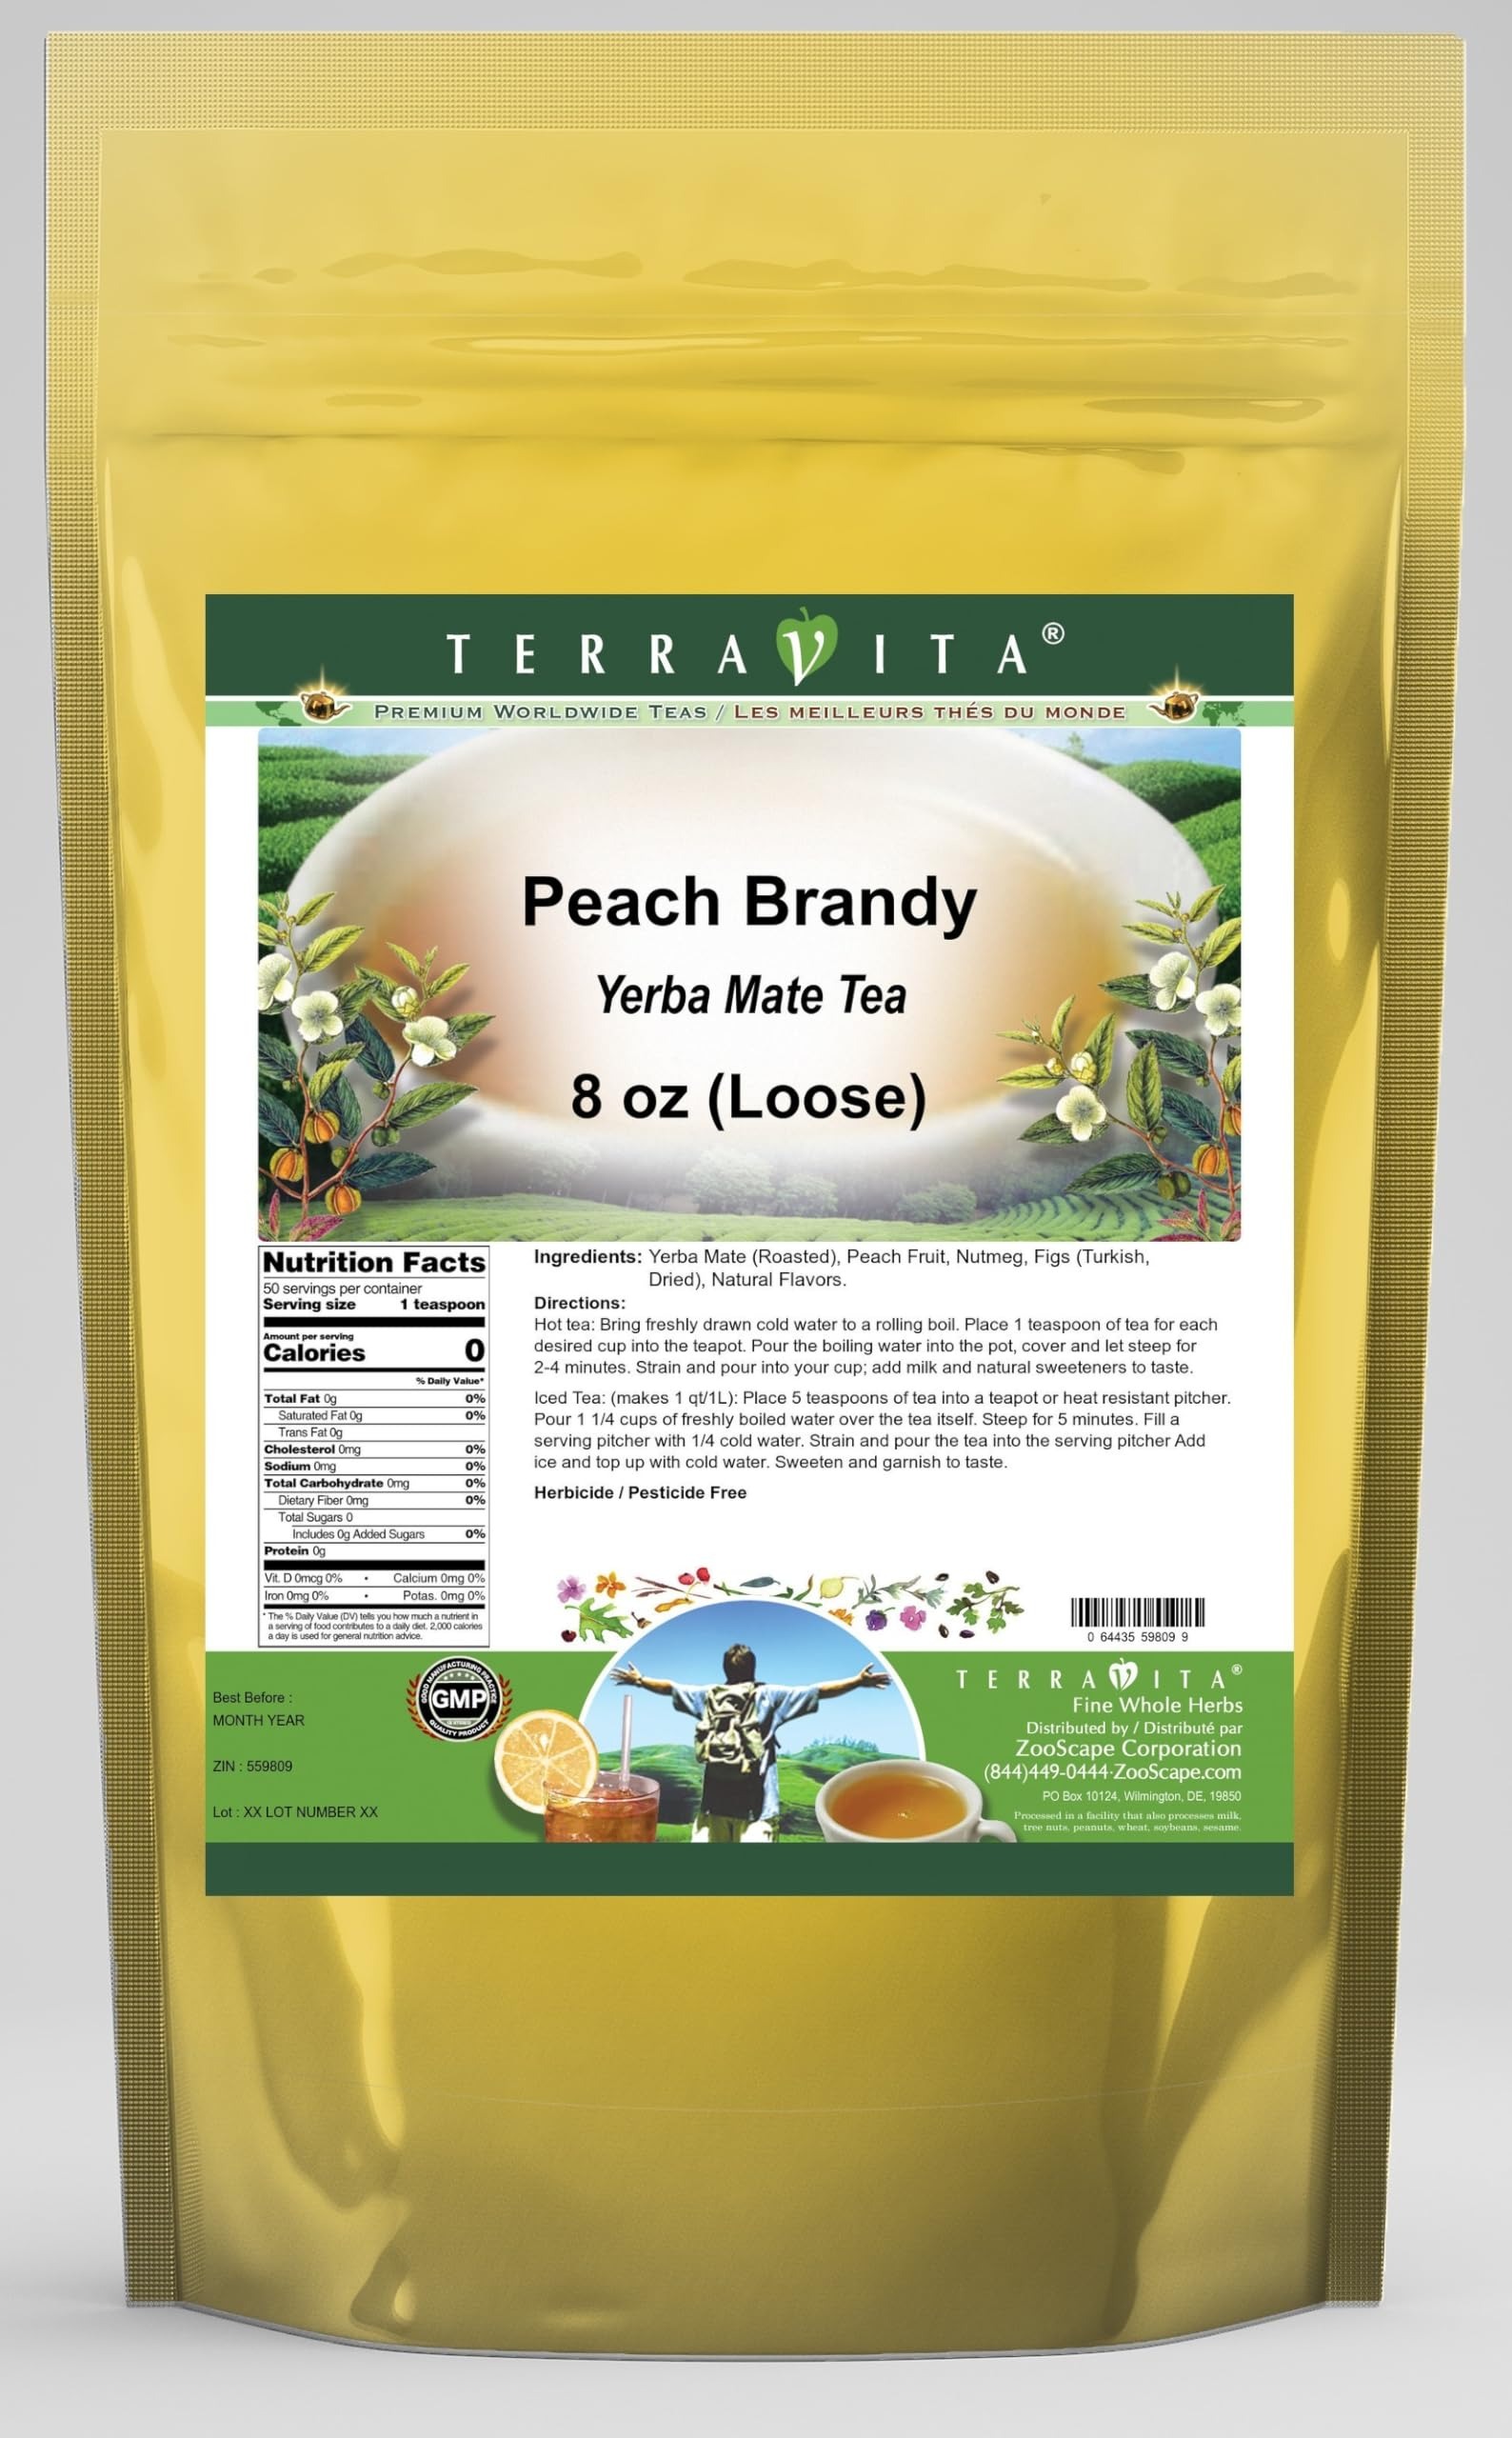
Item Name: Peach Brandy Yerba Mate Tea (Loose) (8 oz, ZIN: 559809) - 3 Pack
Bullet Point: Our Peach Brandy Yerba Mate tea is a scrumptuous all-natural flavored Yerba Mate coffee substitute with Peach Fruit, Nutmeg and Figs (Turkish, Dried) that will refresh you with its terrific taste! You will enjoy the earthy and acidity-free Peach Brandy aroma and flavor again and again! - Ingredients: Yerba Mate, Peach Fruit, Nutmeg, Figs (Turkish, Dried) and Natural Peach Brandy Flavor.
Product Description: Our Peach Brandy Yerba Mate tea is a scrumptuous all-natural flavored Yerba Mate coffee substitute with Peach Fruit, Nutmeg and Figs (Turkish, Dried) that will refresh you with its terrific taste! You will enjoy the earthy and acidity-free Peach Brandy aroma and flavor again and again! - Ingredients: Yerba Mate, Peach Fruit, Nutmeg, Figs (Turkish, Dried) and Natural Peach Brandy Flavor. - Hot tea brewing method: Bring freshly drawn cold water to a rolling boil. Place 1 teaspoon of tea for each desired cup into the teapot. Pour the boiling water into the pot, cover and let steep for 2-4 minutes. Strain and pour into your cup; add milk and natural sweeteners to taste. - Iced tea brewing method: (to make 1 liter/quart): Place 5 teaspoons of tea into a teapot or heat resistant pitcher. Pour 1 1/4 cups of freshly boiled water over the tea itself. Steep for 5 minutes. Fill a serving pitcher with 1/4 cold water. Strain and pour the tea into the serving pitcher Add ice and top up with cold water. Sweeten and garnish to taste. - TerraVita is an exclusive line of premium-quality, natural source products that use only the finest, purest and most potent ingredients found around the world. TerraVita is hallmarked by the highest possible standards of purity, potency, stability and freshness. All of our products are prepared with the highest elements of quality control, from raw materials through the entire manufacturing process, up to and including the moment that the bottles or bags are sealed for freshness and shipped out to you. Our highest possible standards are certified by independent laboratories and backed by our personal guarantee. - TerraVita exists to meet and ensure your family's health and wellness without the harmful effects of chemicals and health products. We strive t
Value: 24.0
Unit: Ounce

Price: 72.93